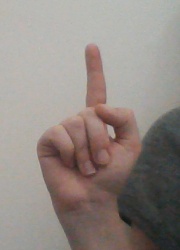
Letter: bb